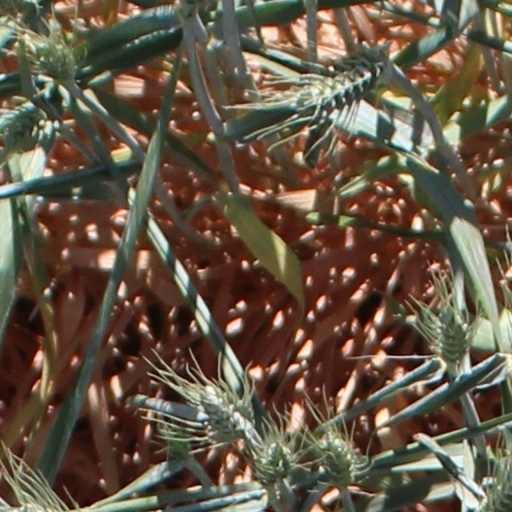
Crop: wheat